Sky position (RA, Dec in degrees): 227.128, 10.196
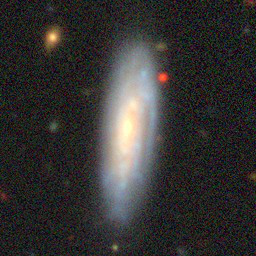
Galaxy morphology: Unbarred Tight Spiral Galaxies